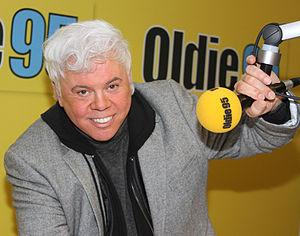
Taco Ockerse est un chanteur néerlandais.